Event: Nepal Earthquake
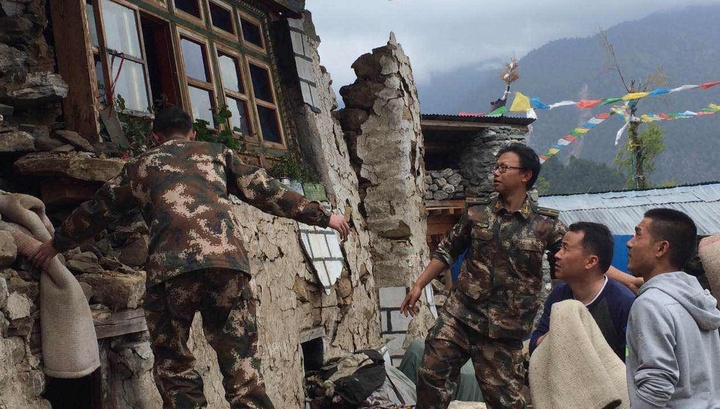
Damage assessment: damage